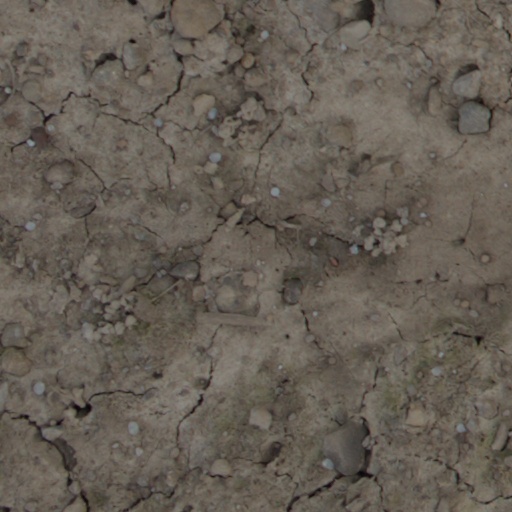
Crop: wheat